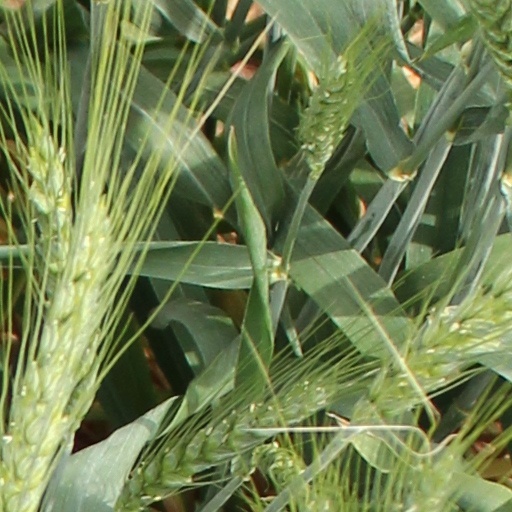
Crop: wheat